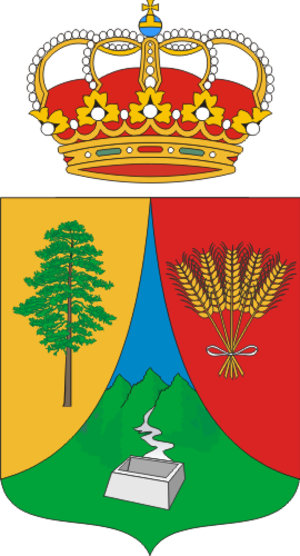
El Tanque est une commune de la province de Santa Cruz de Tenerife dans la communauté autonome des Îles Canaries en Espagne. Elle est située au nord-est de l'île de Tenerife.